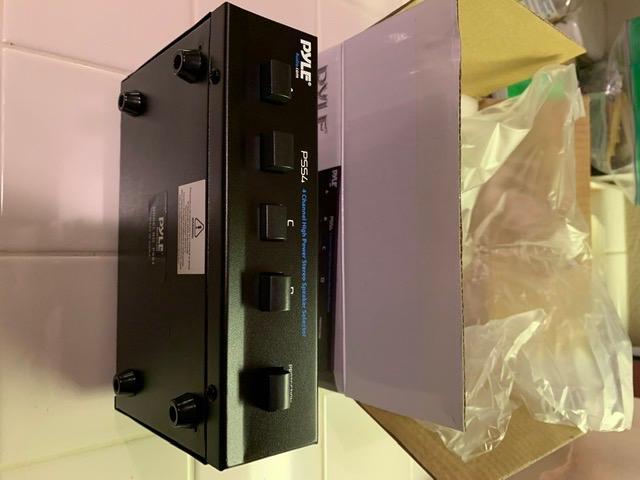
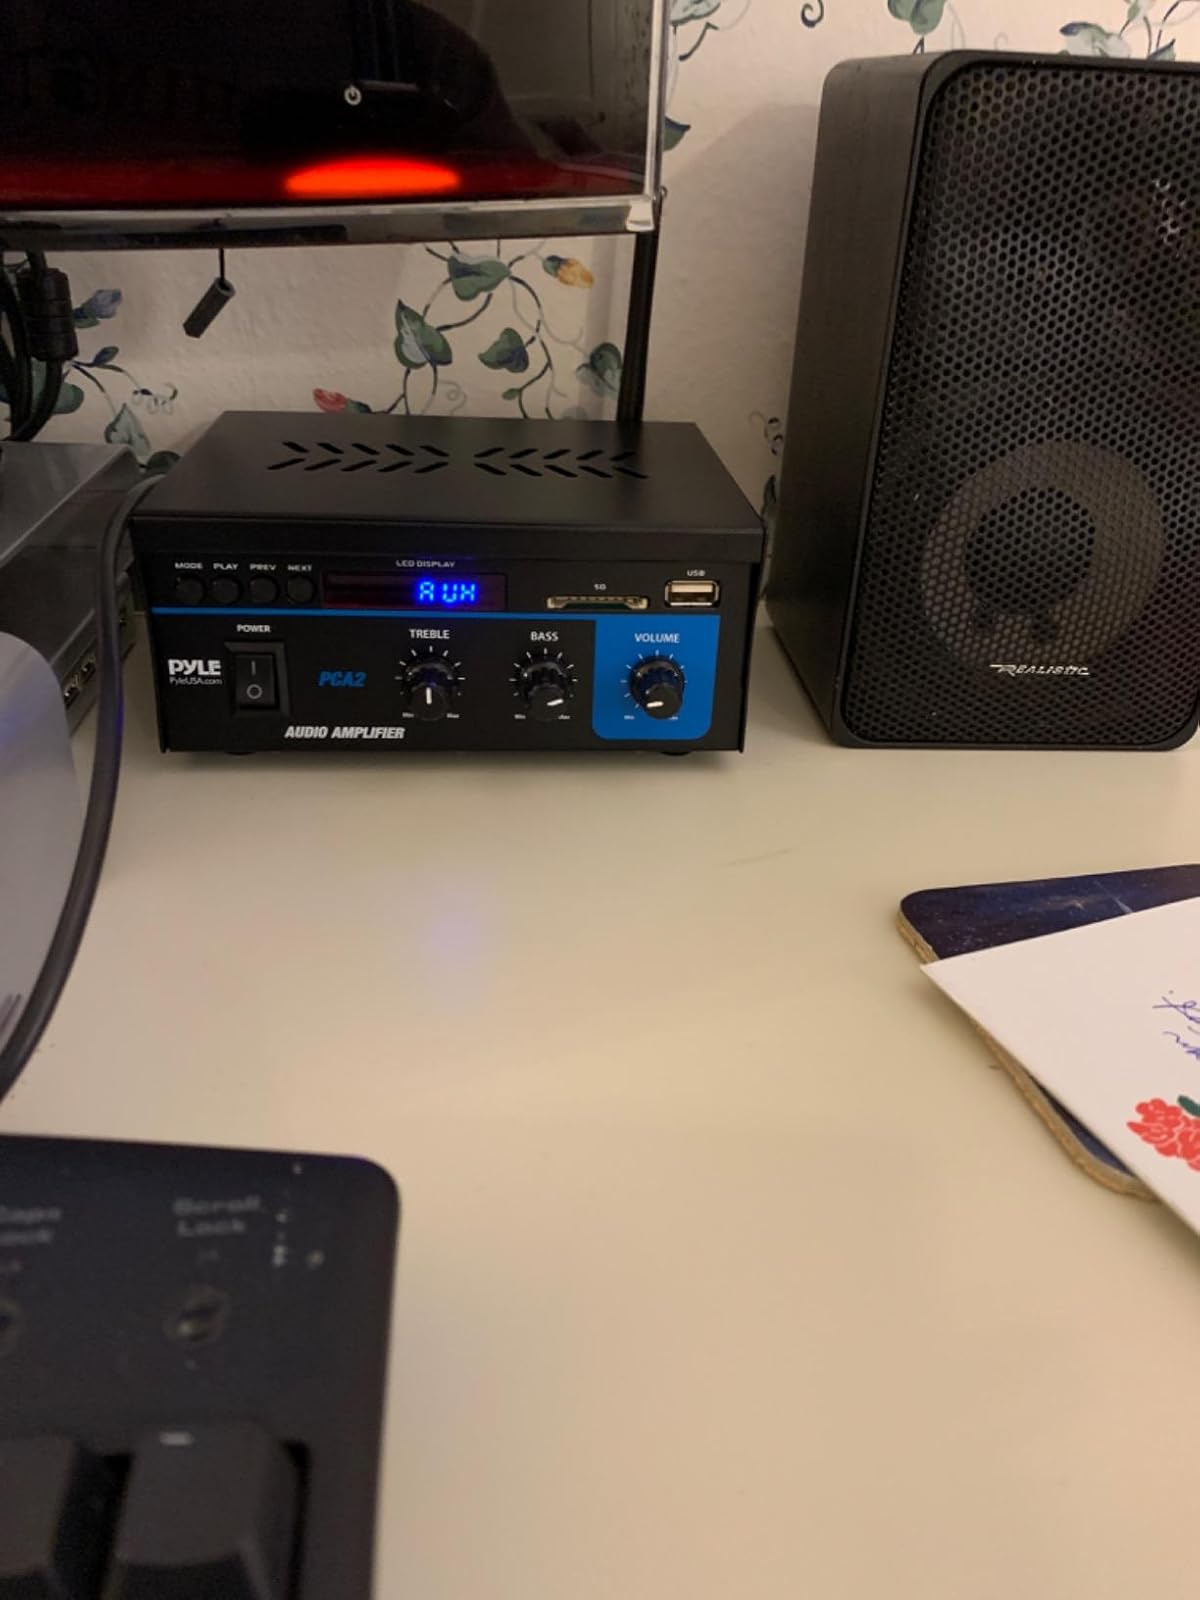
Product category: speaker
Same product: no